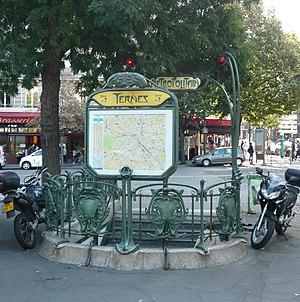
Edicule Guimard Métro Ternes
Cet article recense les monuments historiques du 17ᵉ arrondissement de Paris, en France.
Les édicules Guimard sont des édicules d'accès aux stations du métro de Paris, en France. Ils ont été conçus au début du XXᵉ siècle, par Hector Guimard, dans un style Art nouveau.